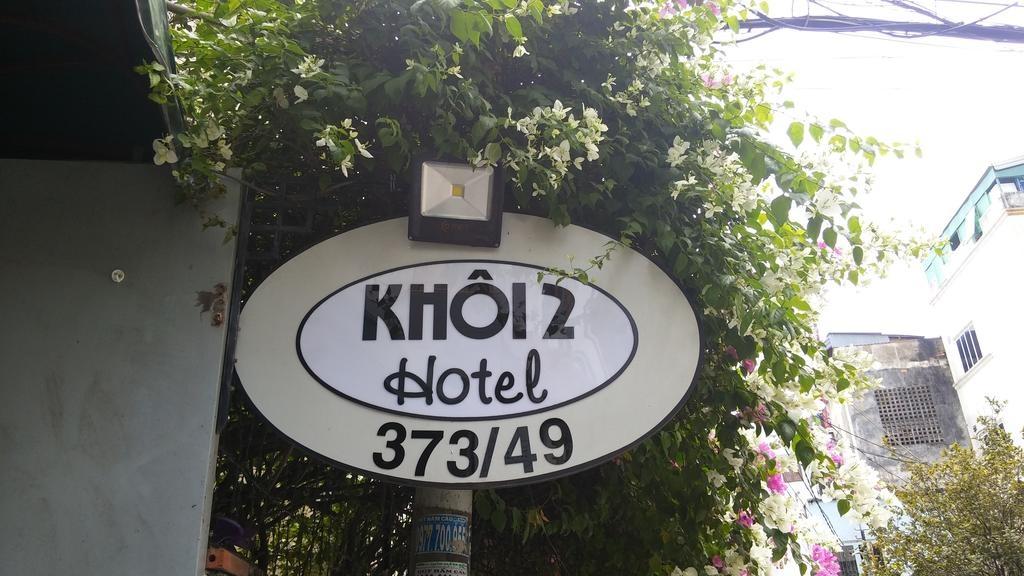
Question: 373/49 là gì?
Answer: là địa chỉ khách sạn